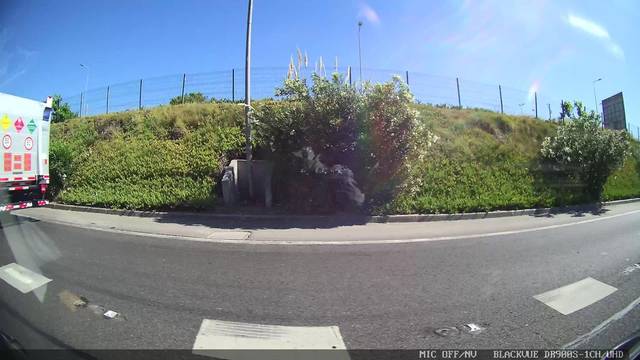
Region: Chile
Coordinates: -33.416, -70.78